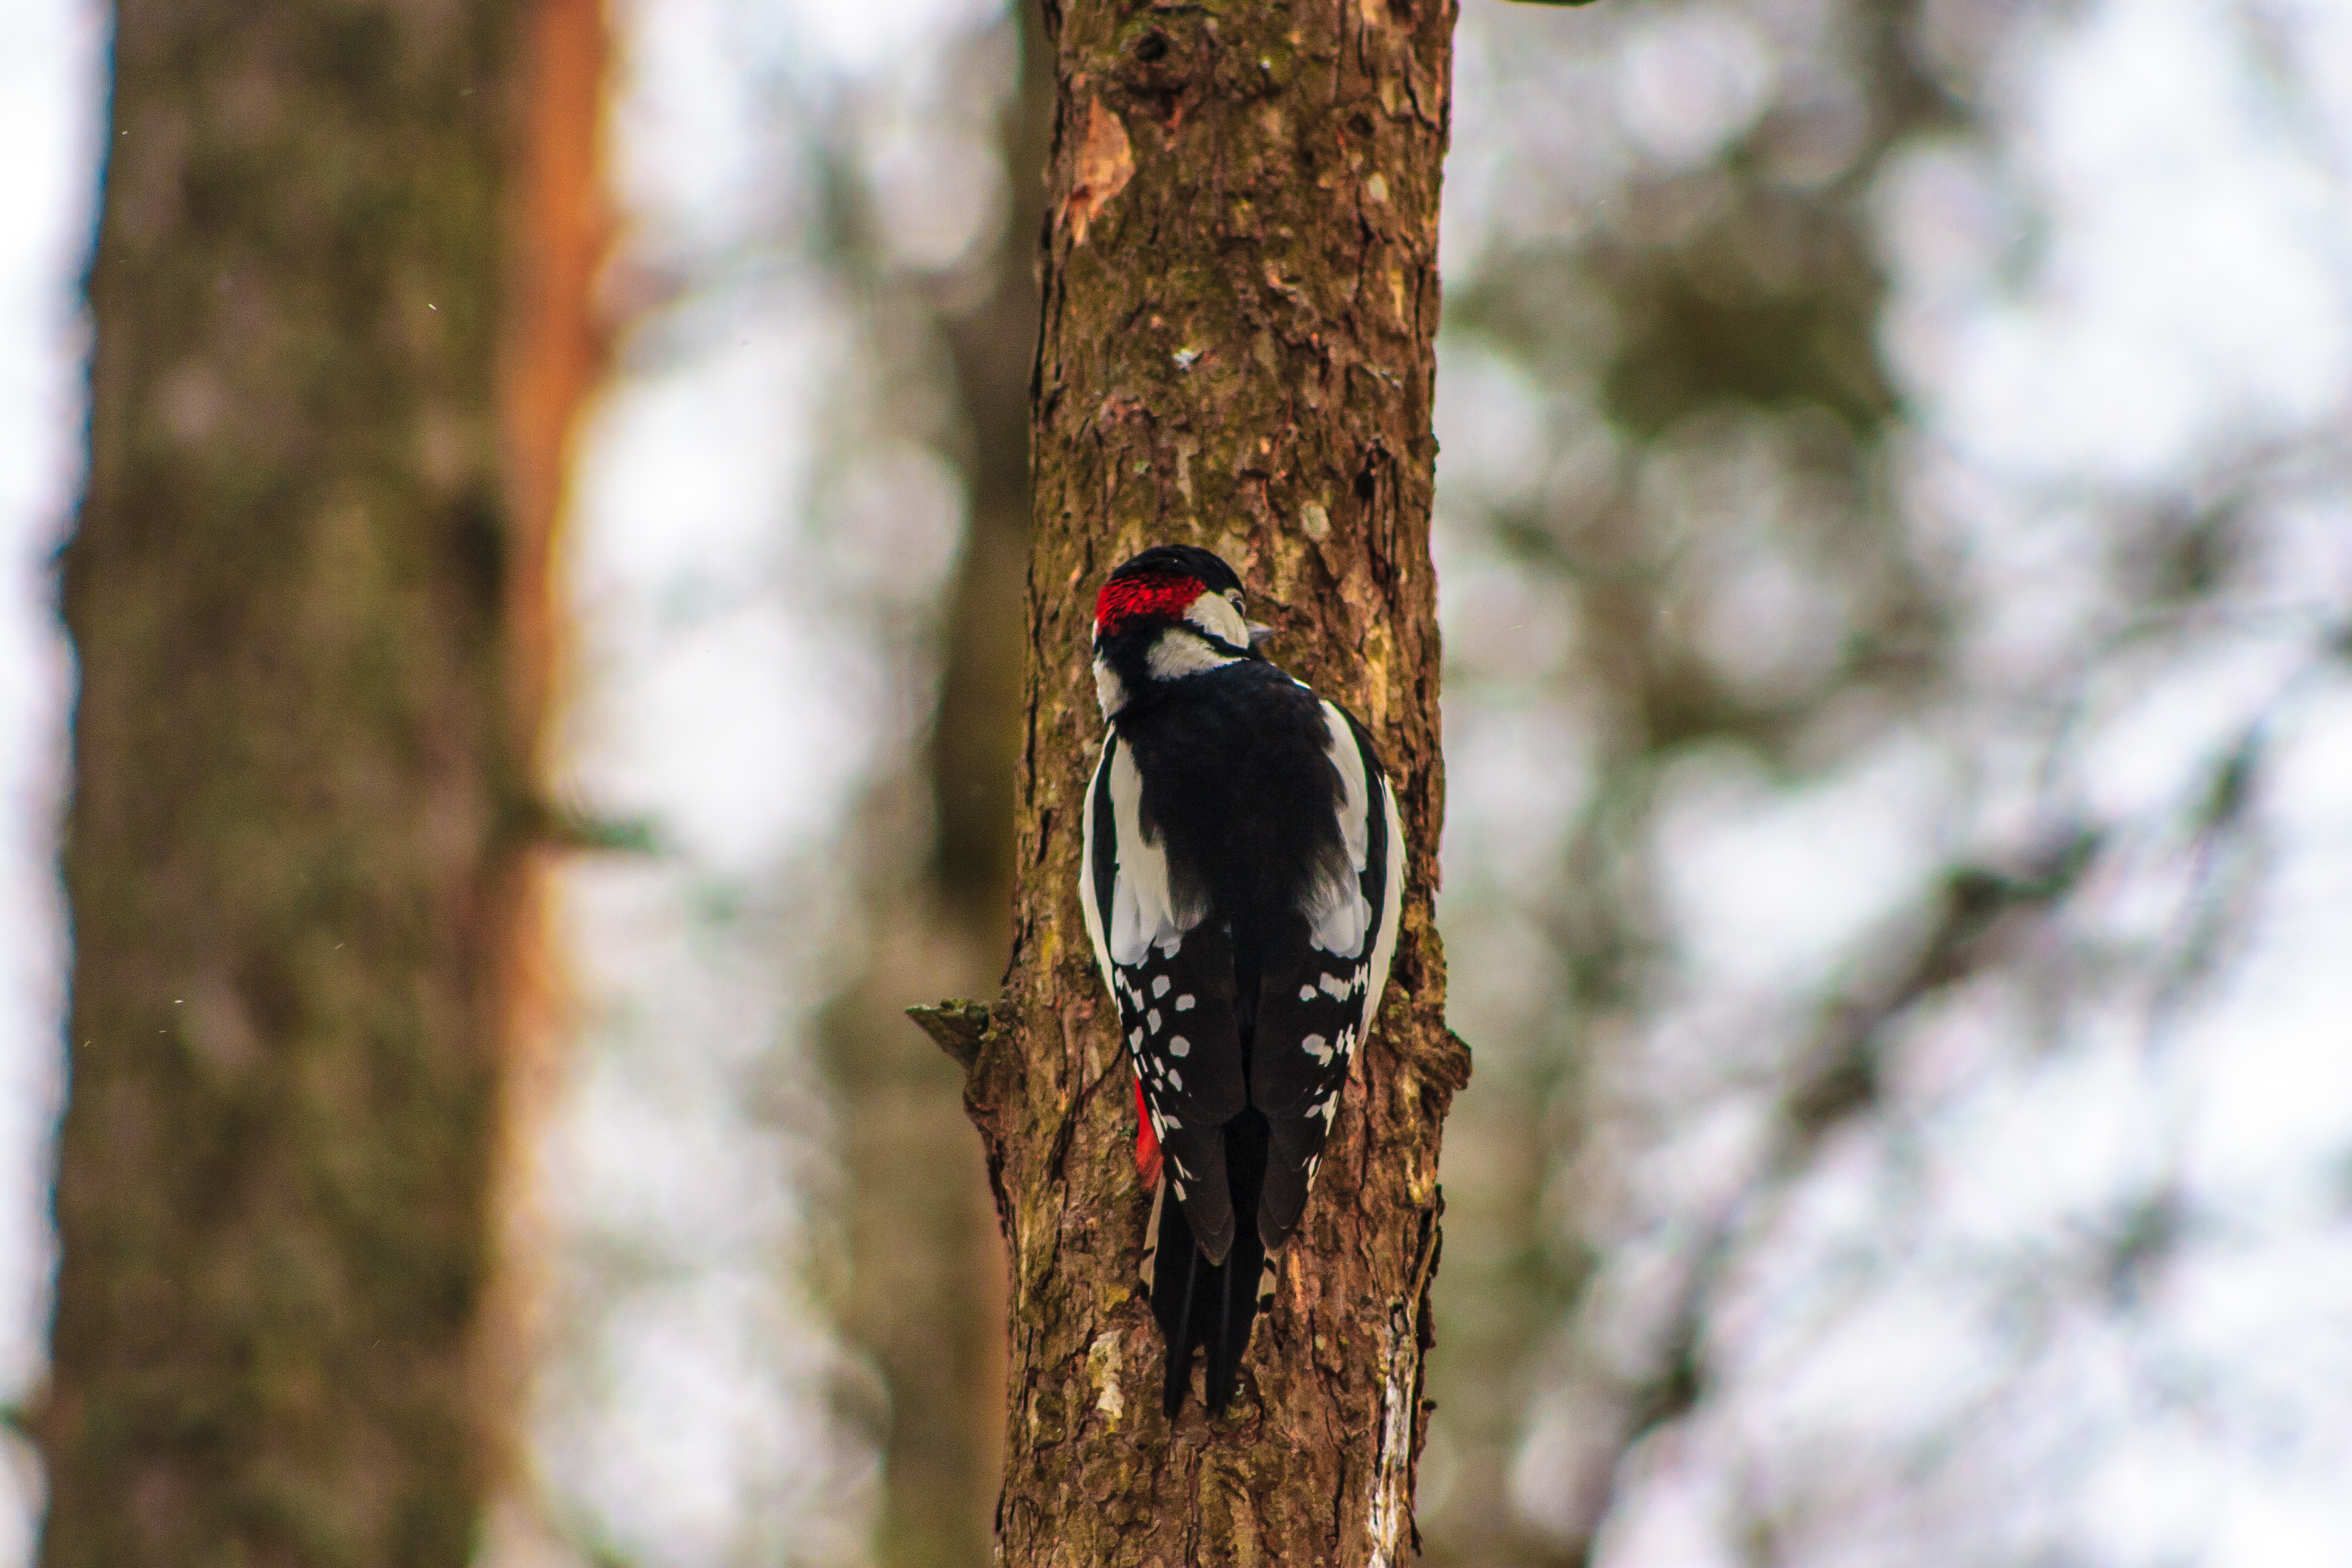
images, eye, bird, beak, branch, plant, twig, organism, woodpecker, trunk, piciformes, tree, feather, wood, perching bird, Northern hardwood forest, wildlife